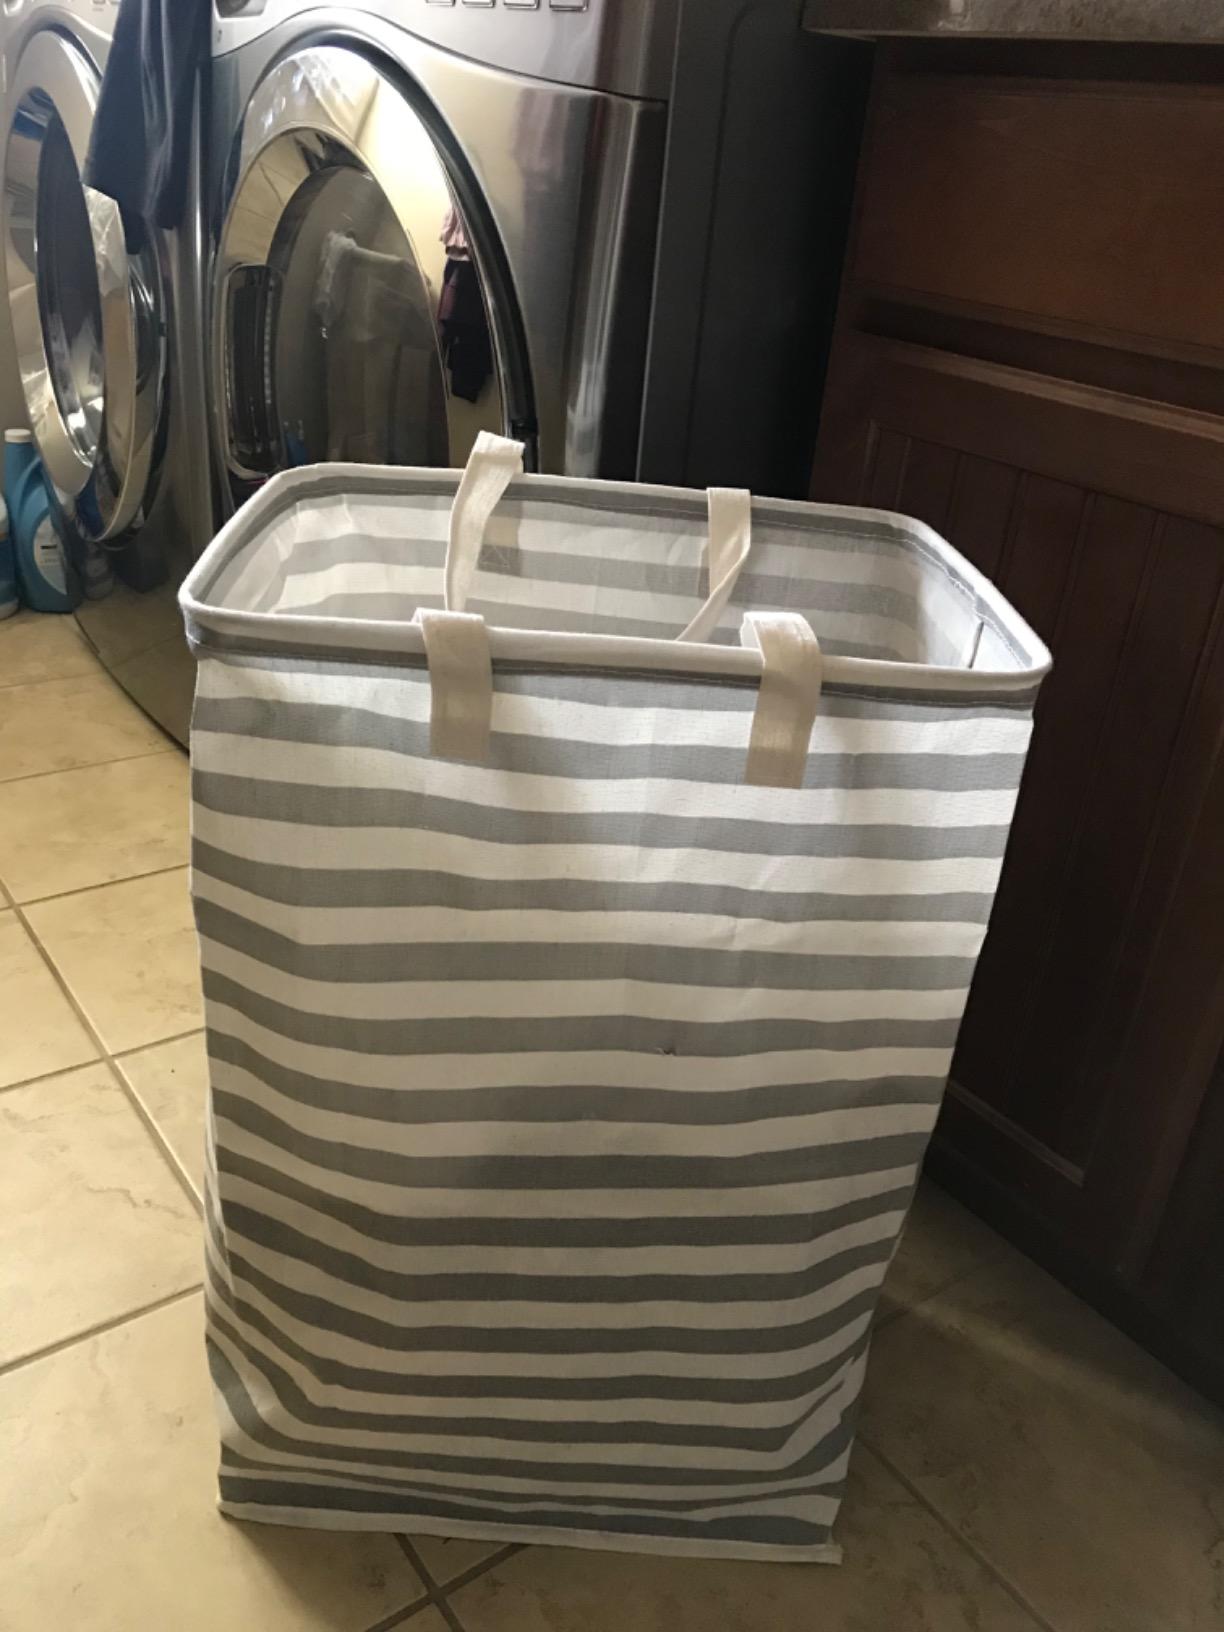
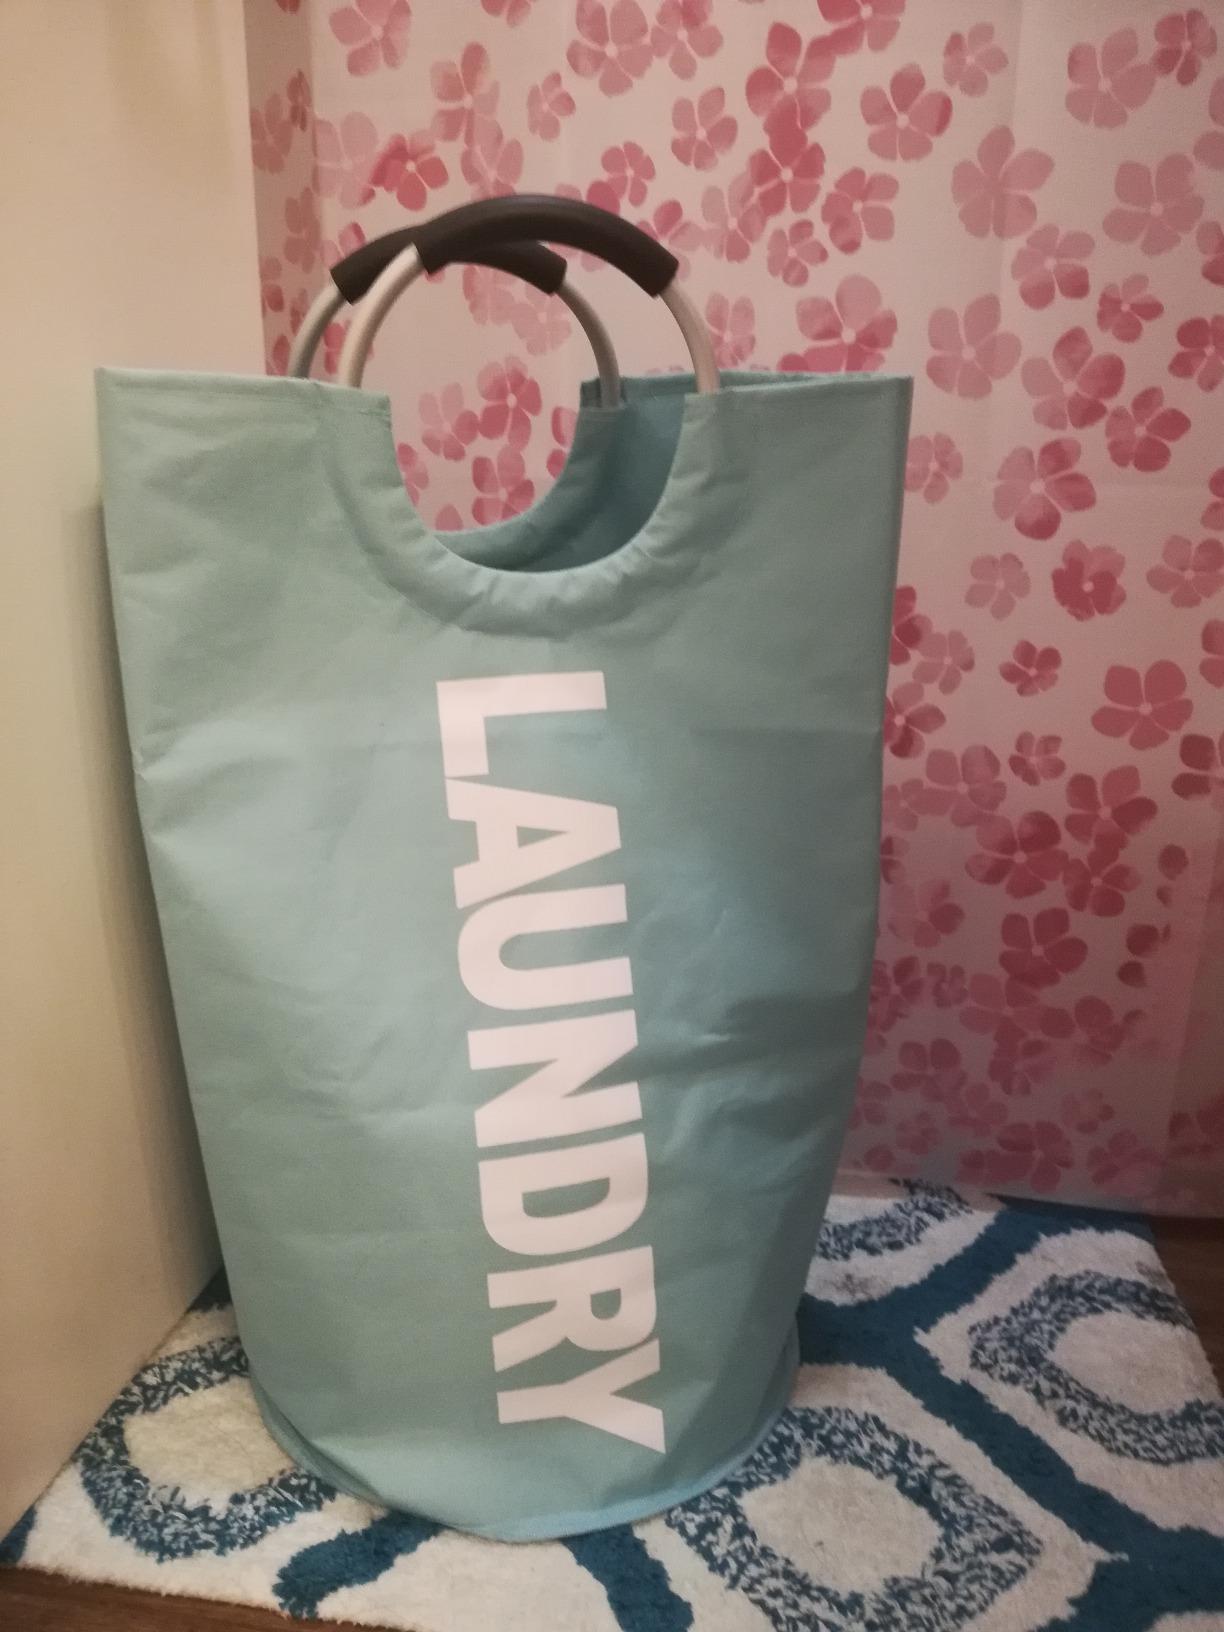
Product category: items_hamper
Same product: no